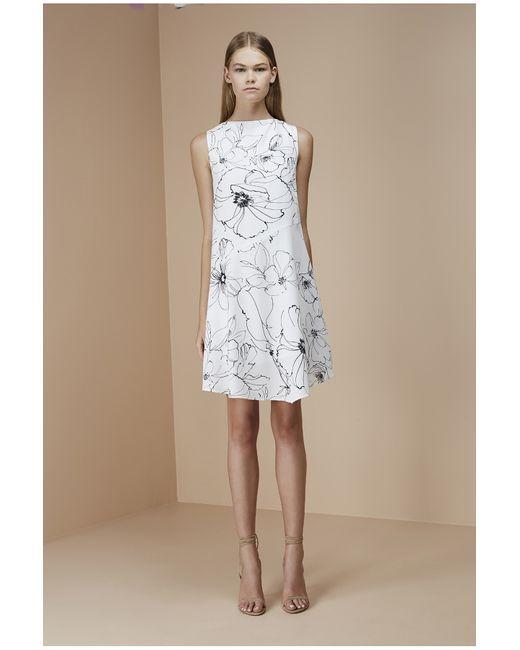
Ärmelloses Hemd aus mittelschwerem Stoff für Mädchen